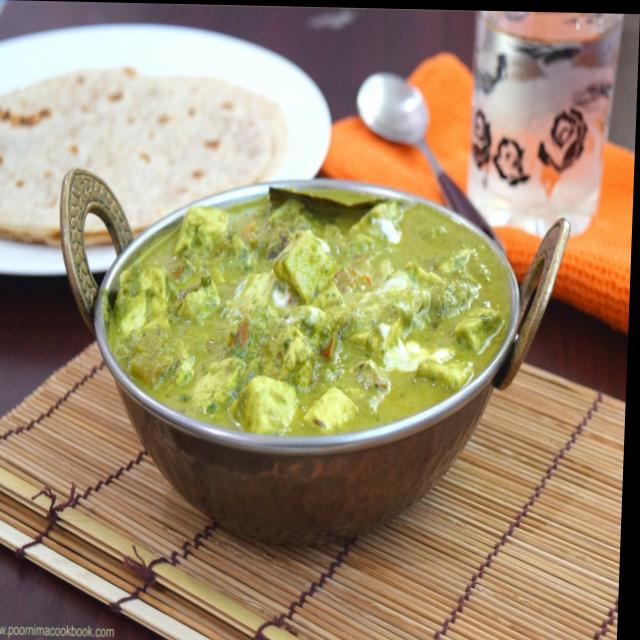
Dish: palak_paneer